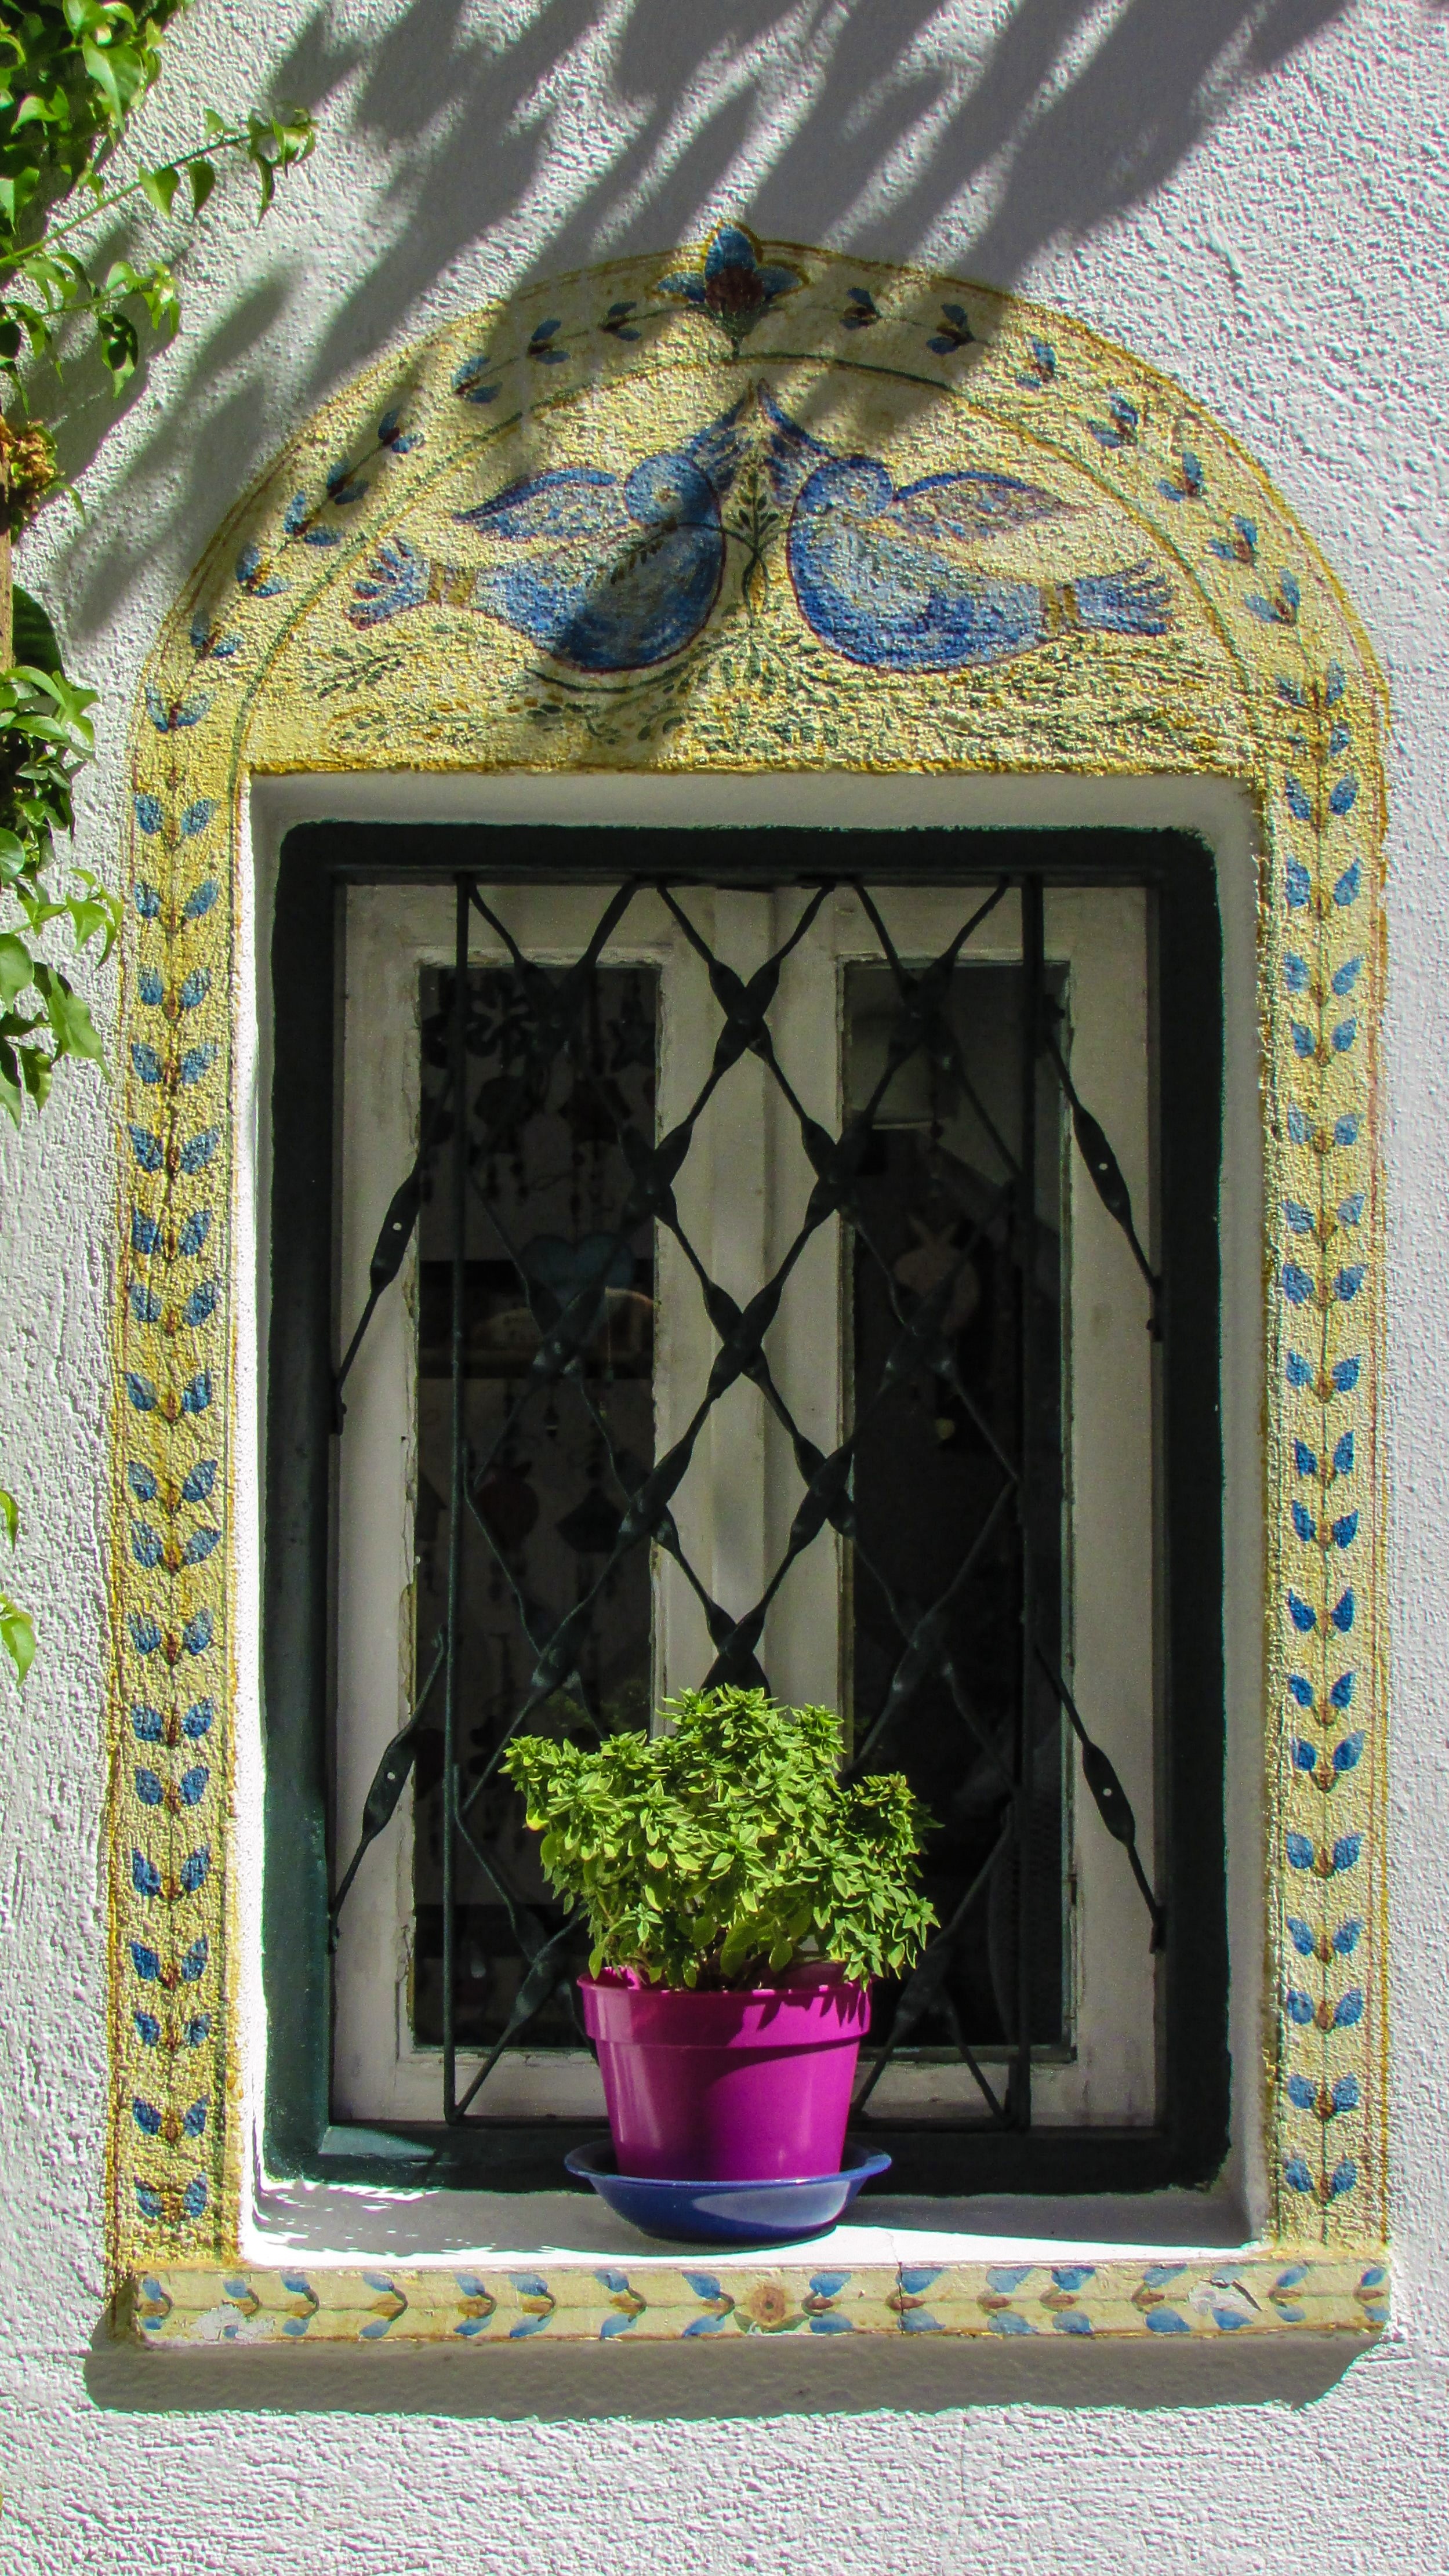
house, flower, window, glass, arch, green, greek, island, lighting, painting, interior design, flower pot, art, colors, greece, picture frame, traditional, decorating, skiathos